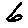
Label: 6